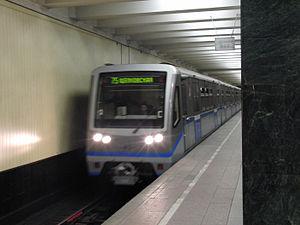
Chtchiolkovskaïa, est une station de la ligne Arbatsko-Pokrovskaïa du métro de Moscou, située sur le territoire du raion Severnoïe Izmaïlovo dans le district administratif est de Moscou.